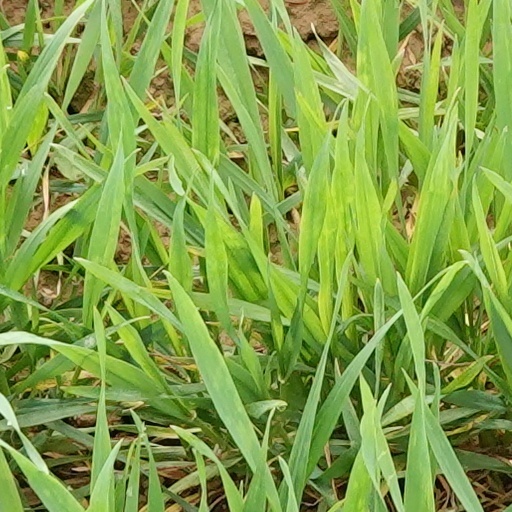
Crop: wheat